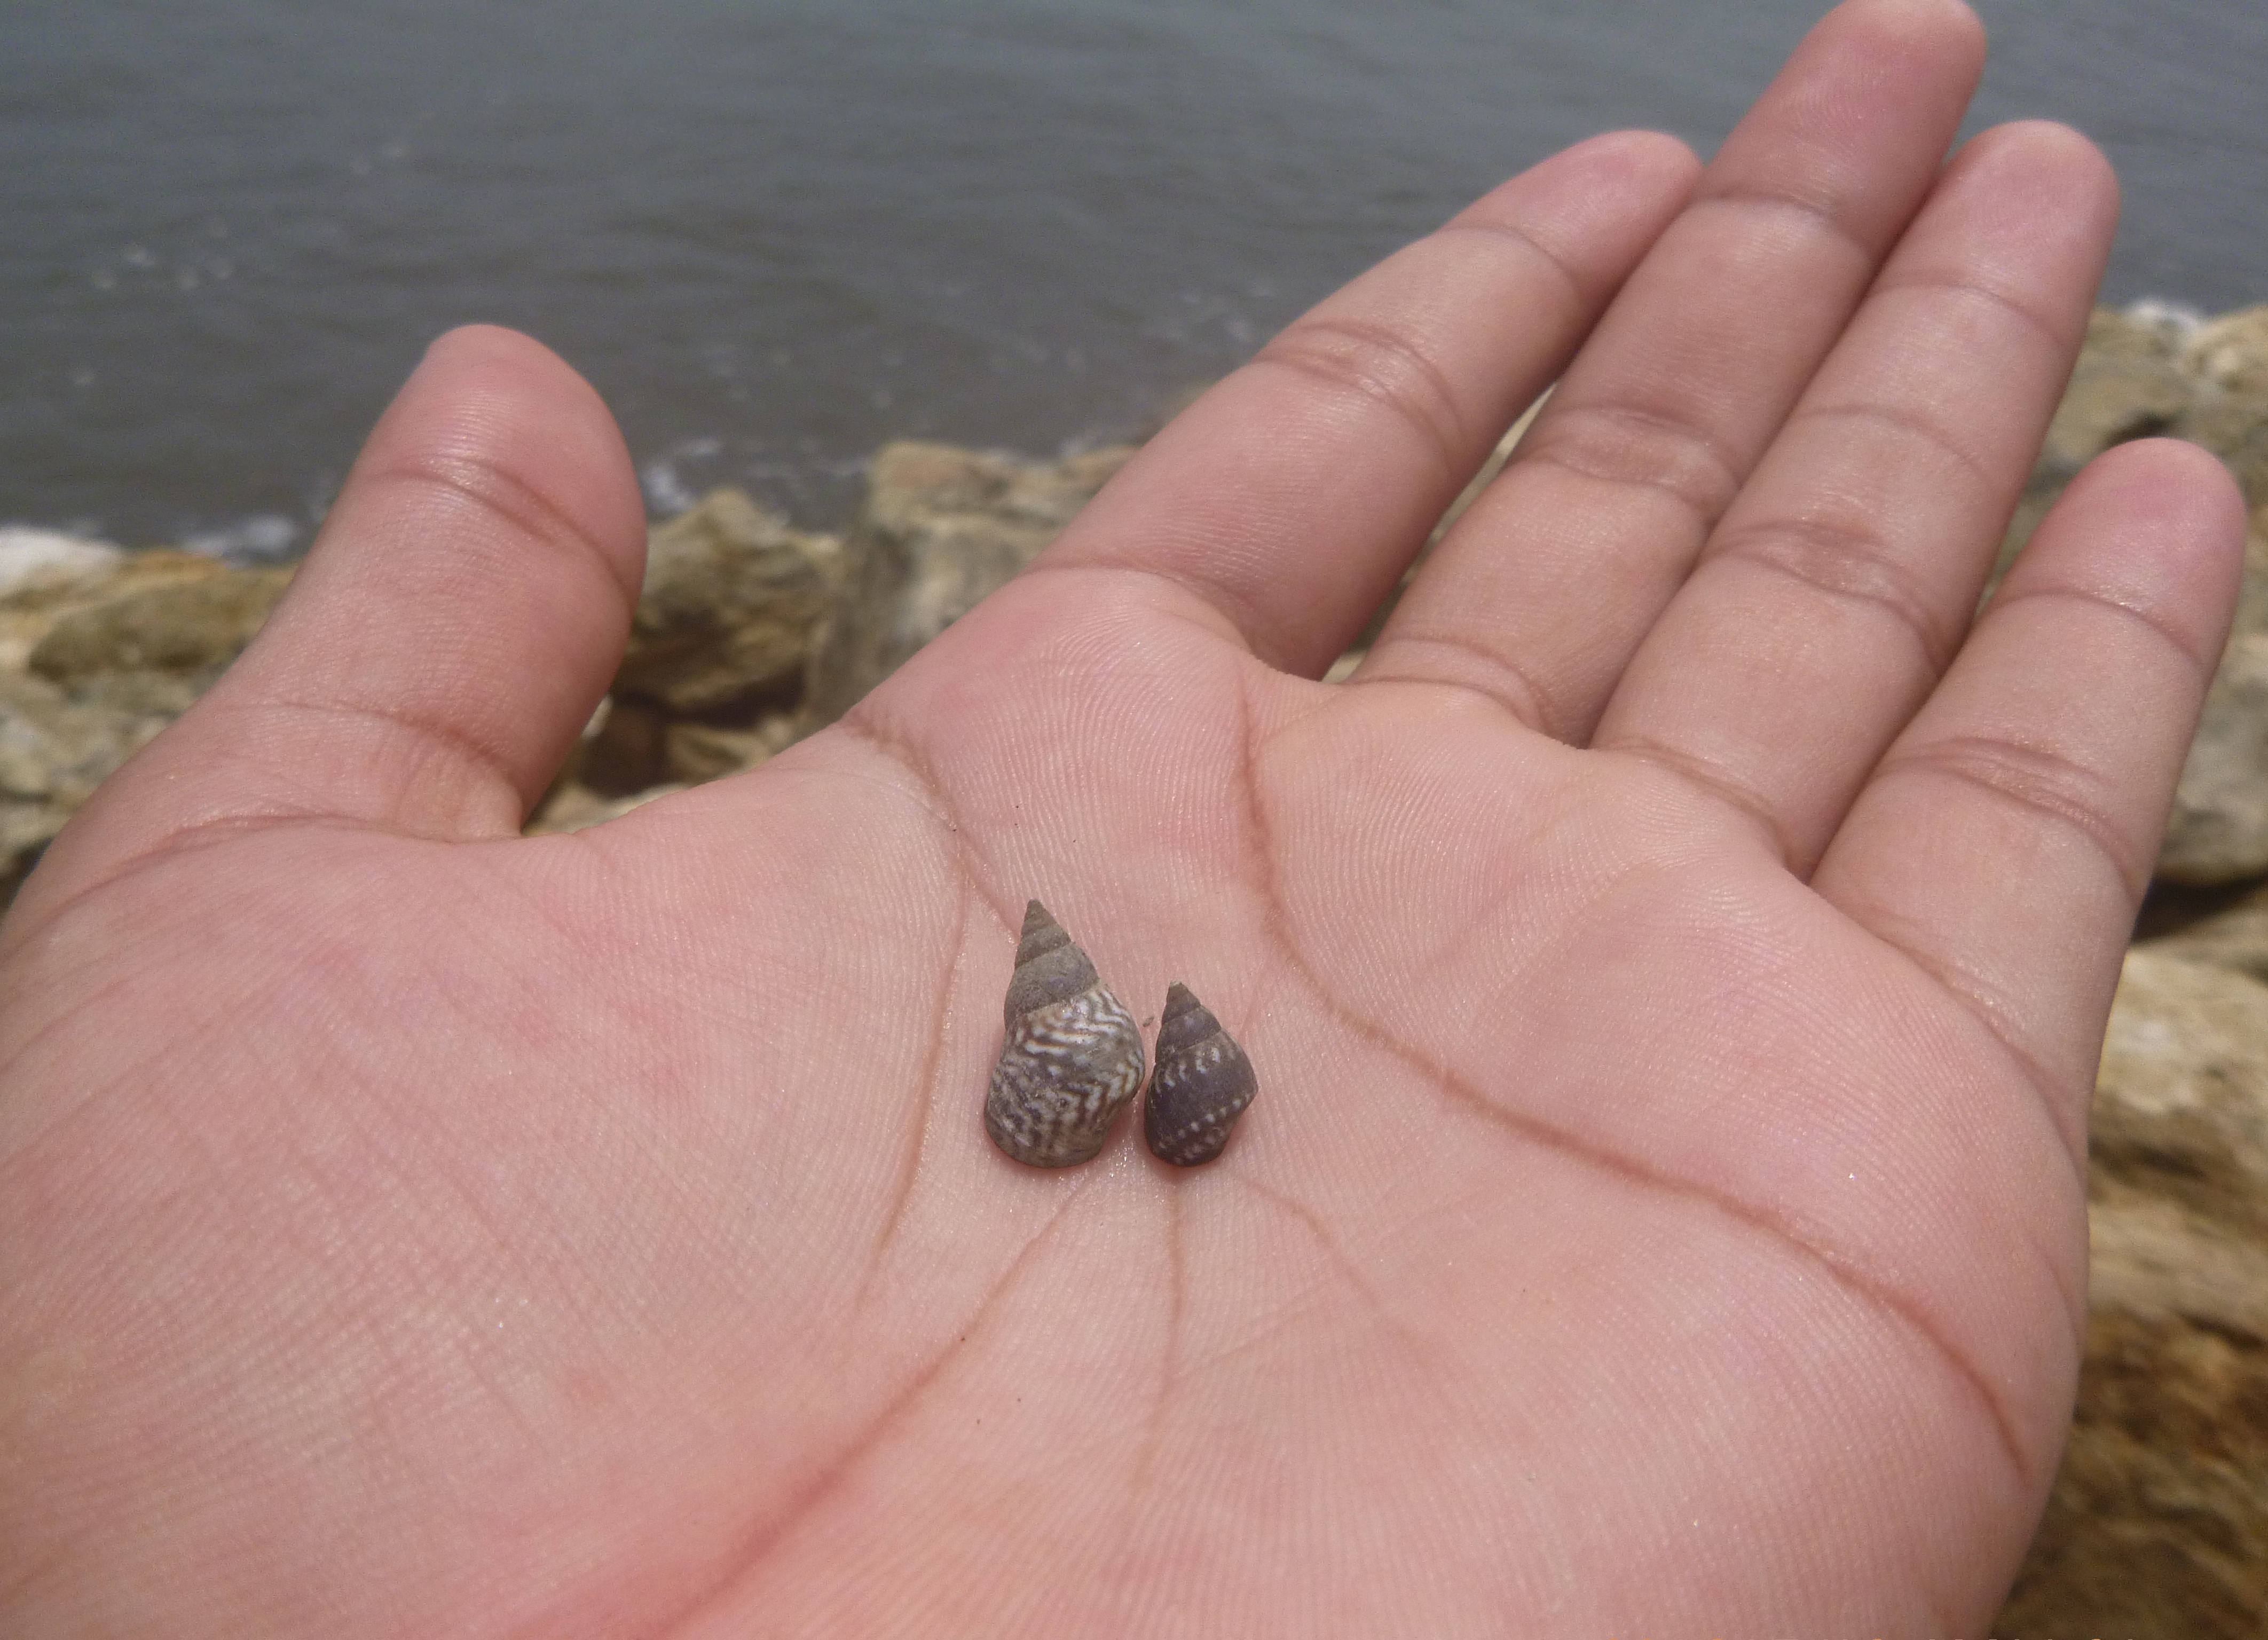
hand, beach, sea, water, nature, sand, ocean, photography, animal, stone, finger, biology, small, reptile, fauna, invertebrate, snail, aquarium, marine, creature, beauty, beautiful, tender, snails, colombia